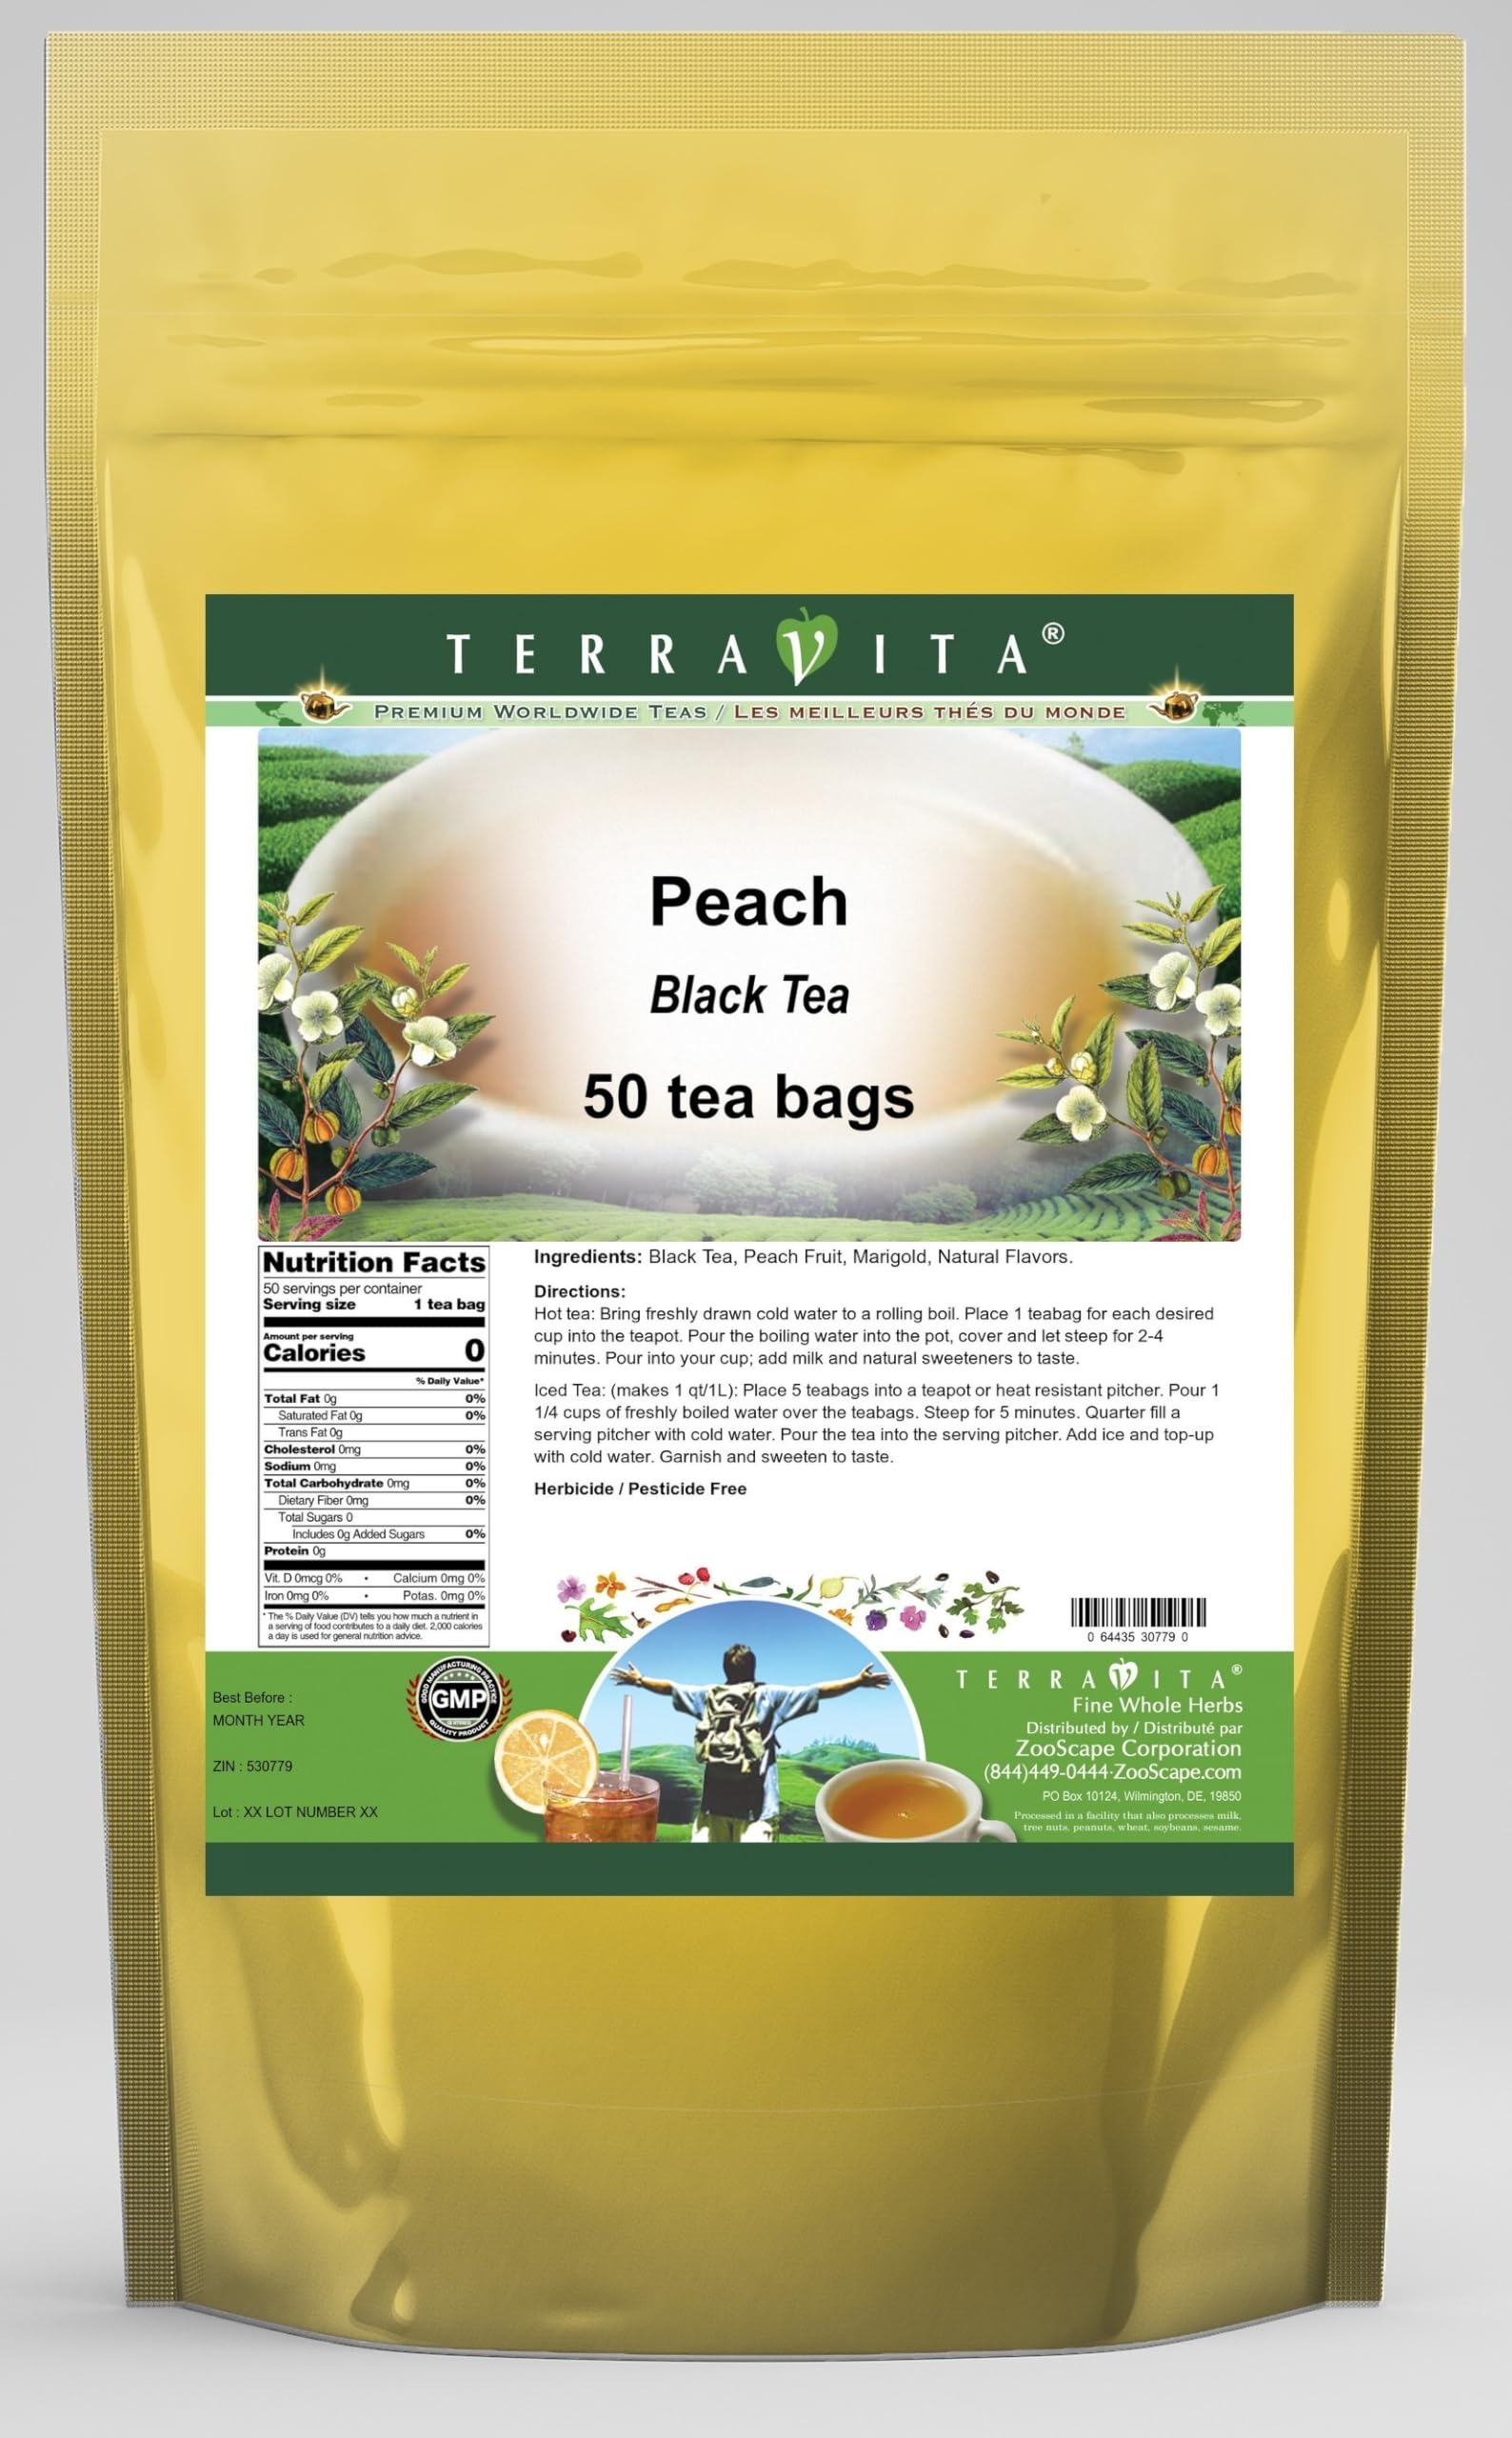
Item Name: Peach Black Tea (50 tea bags, ZIN: 530779) - 2 Pack
Bullet Point 1: Our Peach Black Tea is a scrumptuous flavored Black tea with Peach Fruit and Marigold that has a refreshing taste that will impress you! - Ingredients: Black tea, Peach Fruit, Marigold and natural peach flavor.
Bullet Point 2: No fillers.
Bullet Point 3: Manufacturer: TerraVita
Bullet Point 4: Size: 50 tea bags
Bullet Point 5: Black Tea Bags - Packed in a convenient upright pouch!
Product Description: Our Peach Black Tea is a scrumptuous flavored Black tea with Peach Fruit and Marigold that has a refreshing taste that will impress you! - Ingredients: Black tea, Peach Fruit, Marigold and natural peach flavor. - Hot tea brewing method: Bring freshly drawn cold water to a rolling boil. Place 1 teabag for each desired cup into the teapot. Pour the boiling water into the pot, cover and let steep for 2-4 minutes. Pour into your cup; add milk and natural sweeteners to taste. - Iced tea brewing method: (to make 1 liter/quart): Place 5 teabags into a teapot or heat resistant pitcher. Pour 1 1/4 cups of freshly boiled water over the teabags. Steep for 5 minutes. Quarter fill a serving pitcher with cold water. Pour the tea into the serving pitcher. Add ice and top-up with cold water. Garnish and sweeten to taste. - TerraVita is an exclusive line of premium-quality, natural source products that use only the finest, purest and most potent ingredients found around the world. TerraVita is hallmarked by the highest possible standards of purity, potency, stability and freshness. All of our products are prepared with the highest elements of quality control, from raw materials through the entire manufacturing process, up to and including the moment that the bottles or bags are sealed for freshness and shipped out to you. Our highest possible standards are certified by independent laboratories and backed by our personal guarantee. - TerraVita exists to meet and ensure your family's health and wellness without the harmful effects of chemicals and health products. We strive to make all of our products affordable and reliable and are constantly searching the market to maintain our affordability and to look for new ways to serve you and the ones you love. TerraVita has become a trusted hous
Value: 100.0
Unit: Count

Price: 53.01